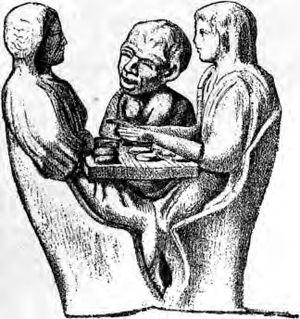
Le championnat de France de dames est une épreuve qui sert à désigner le meilleur joueur de jeu de dames en France.